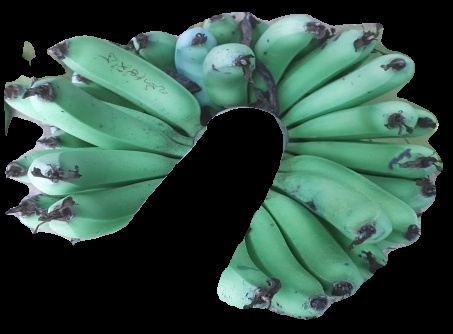
Variety: pachbale
Grade: grade3